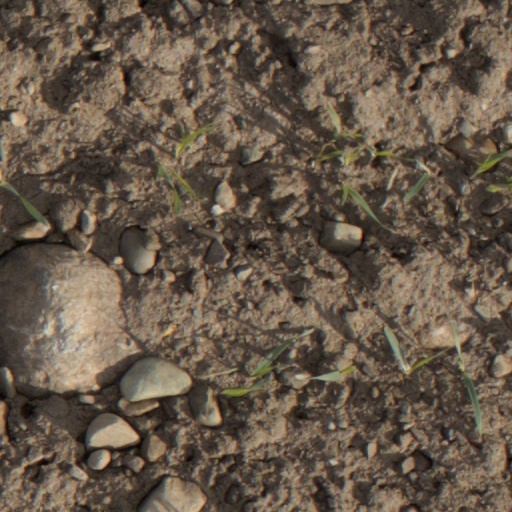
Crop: wheat